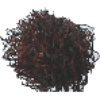
Label: rambutan